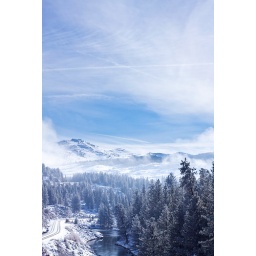
The trees aren't white from snow, I think it's caused by frozen fog. Happy holidays everyone!